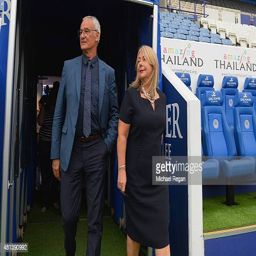
coach looks on with person